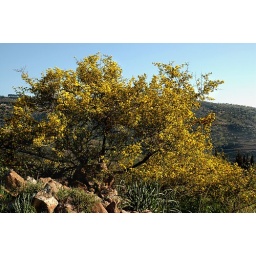
This tree flowers in early Spring and smells so sweet